Joseph Whitworth

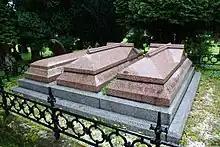
The grave of Sir Joseph Whitworth Bart. In the grounds of St Helen's Parish Church, Darley Dale, Derbyshire (Whitworth's grave is the central tomb)

In January 1887 at the age of 83, Sir Joseph Whitworth died in Monte Carlo where he had travelled in the hope of improving his health. He was buried at St Helen's Church, Darley Dale, Derbyshire. A detailed obituary was published in the American magazine "The Manufacturer and Builder". He directed his trustees to spend his fortune on philanthropic projects, which they still do to this day.